Jayne Mansfield

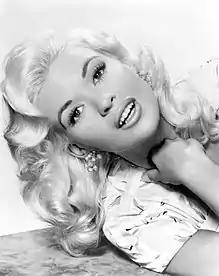
Promotional photo for "Kiss Them for Me" (1957)

Mansfield's fourth starring role in a Hollywood film was in "Kiss Them for Me" (also 1957), for which she received prominent billing alongside Cary Grant. In the film, she is little more than comic relief; Grant's character relates to a redhead played by fashion model Suzy Parker. The film, described as "vapid" and "ill-advised", was a critical and box-office flop, and was one of 20th Century Fox's last attempts to promote Mansfield. The continuing publicity related to her physical appeal failed to sustain her career. Fox gave her a leading role opposite Kenneth More in "The Sheriff of Fractured Jaw" (1958), a western comedy filmed on location in Spain. In the film, Mansfield's three songs were dubbed by singer Connie Francis. Fox released the film in the United States in 1959, and it was Mansfield's last mainstream film success. Columbia Pictures offered her a part opposite James Stewart and Jack Lemmon in the romantic comedy "Bell, Book and Candle" (1958), but she turned it down because she was pregnant. Fox attempted to cast Mansfield opposite Paul Newman in "Rally 'Round the Flag, Boys!" (1958), his ill-fated first attempt at comedy.